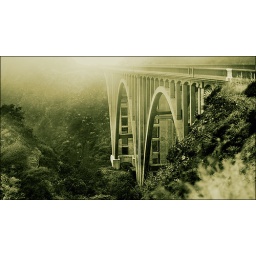
june28 bridge in fog pacific coast highway